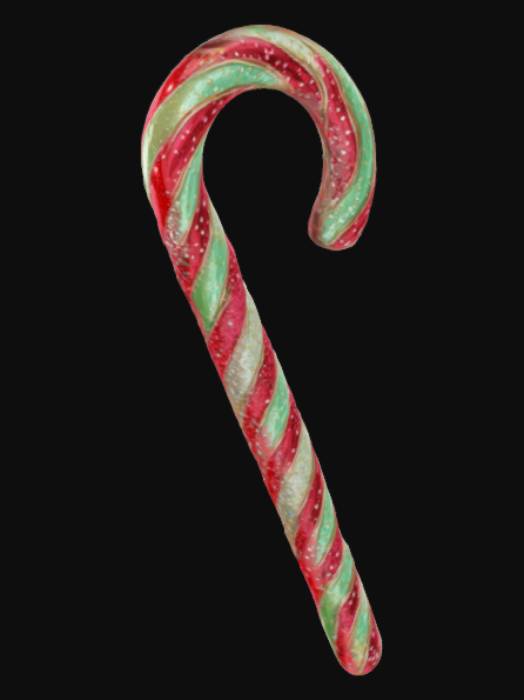
미적 점수 (1~10점): 9